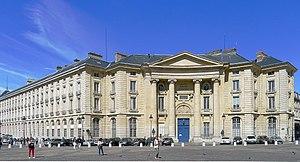
Faculté de droit de Paris, place du Panthéon (n°12) et rue Soufflot - Paris V This building is indexed in the Base Mérimée, a database of architectural heritage maintained by the French Ministry of Culture,